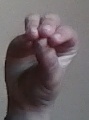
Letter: ha